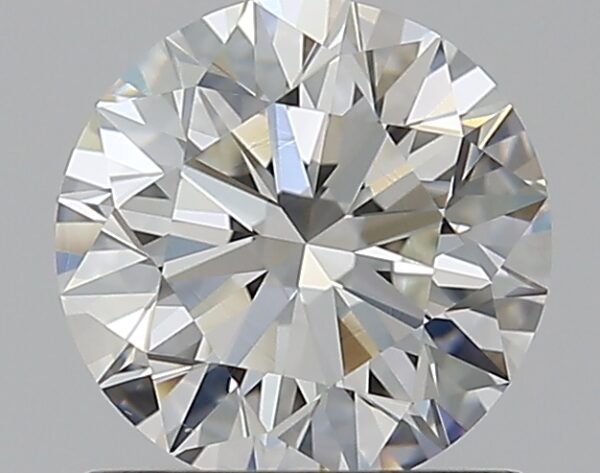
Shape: round
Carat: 0.9
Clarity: VS1
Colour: H
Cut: EX
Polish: EX
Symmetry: EX
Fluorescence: N
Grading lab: GIA
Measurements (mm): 6.12 x 6.16 x 3.84